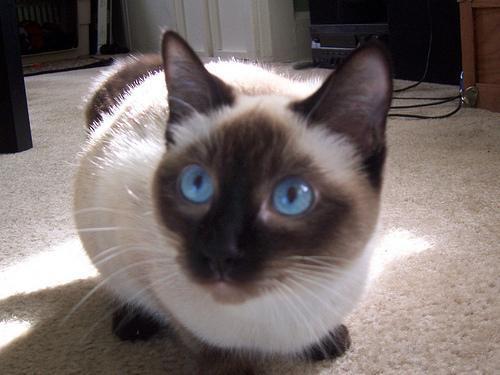
Siamese